Ma Su

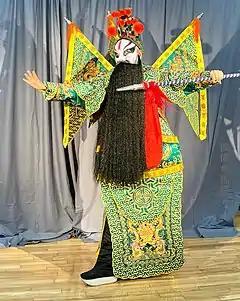
Ma Su of "Lost Street Pavilion" (Lost Jieting), a famous program of Peking opera

In 228, Zhuge Liang launched his Northern Expeditions against Wei, at the time there were veteran leaders such as Wei Yan and Wu Yi. Among the army, many advisors suggested appointing either one of them as the vanguard commander however Zhuge Liang disagreed with the majority and chose Ma Su to command the army at the front instead.